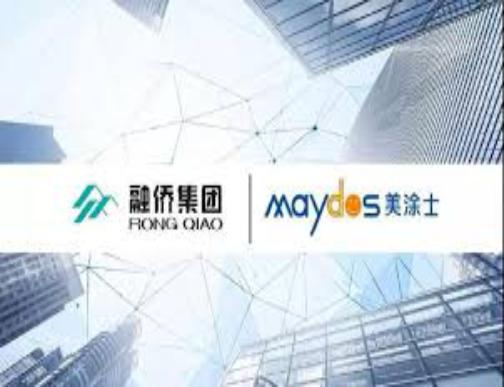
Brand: maydos
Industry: Necessities